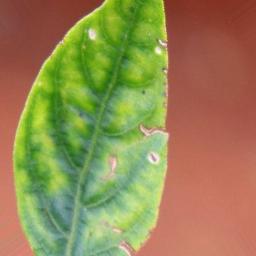
Label: nutritional